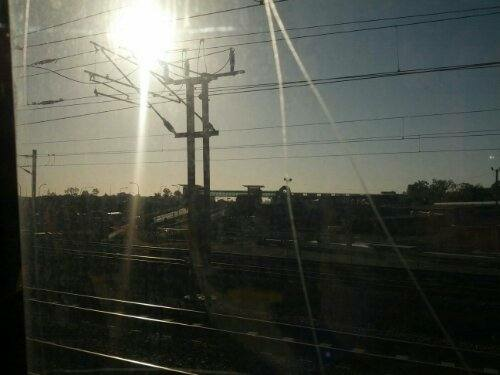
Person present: No